Samuel B. H. Vance

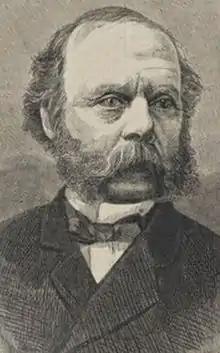

Samuel B. H. Vance (1814 – August 10, 1890) was an American politician and member of the Republican Party. As president of the New York City Board of Aldermen from 1873 to 1874, he briefly became Acting Mayor of New York City between the death of the elected mayor, William Havemeyer, on November 30, 1874, and the inauguration of his elected successor, William H. Wickham, on January 1, 1875.